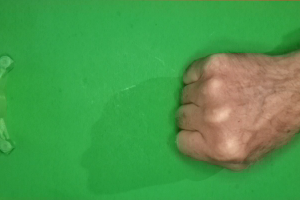
Label: rock